British Rail Class 321

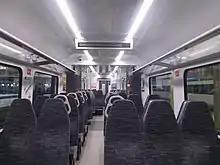
The interior of standard class aboard a "Renatus"-refurbished Class 321

Arriva Trains Northern inherited three Class 321/9 units. These units operated on the Leeds to Doncaster Wakefield line service and occasionally on the Wharfedale and Airedale lines alongside Class 322s and . All passed on to Northern Rail in 2004 and were refurbished in 2006/07. Having passed with the franchise to Arriva Rail North and Northern Trains, all were replaced by Class 331s with the last withdrawn in 2020. These were transferred to Greater Anglia for temporary use until replaced by .